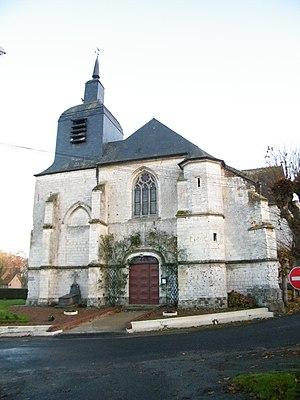
L'église Saint-Pierre de Dompierre-sur-Authie.
L'église Saint-Pierre de Dompierre-sur-Authie est une église catholique située à Dompierre-sur-Authie, à la limite nord-ouest du département de la Somme, en France.